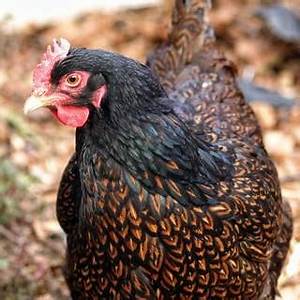
Label: chicken